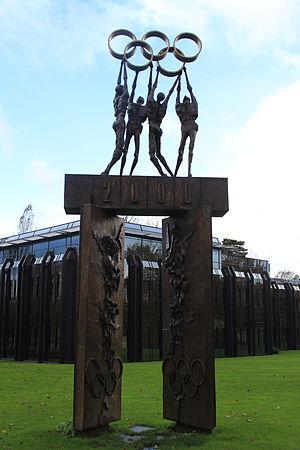
Les anneaux Olympiques - Siège du CIO - Lausanne - Novembre 2013